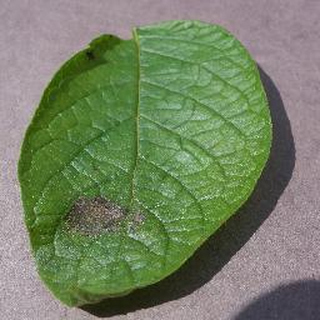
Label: potato_late_blight